Mason Remey

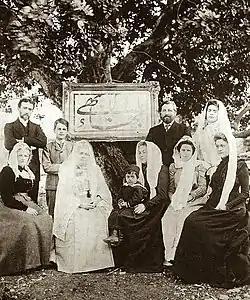
Western Baháʼí pilgrims in Akka in early 1901. Seated left to right: Ethel Jenner Rosenberg, Madam Jackson, Shoghi Effendi, Helen Ellis Cole, Lua Getsinger, Emogene Hoagg; standing left to right: Charles Mason Remey, Sigurd Russell, Edward Getsinger and Laura Clifford Barney.

Born in Burlington, Iowa, on 15 May 1874, Remey was the eldest of six children from Rear Admiral George Collier Remey and Mary Josephine Mason Remey. The Navy destroyer USS Remey (1943–1974) was named after his father. His maternal grandfather, Charles Mason, was the first Chief Justice of Iowa and candidate for governor in 1867.